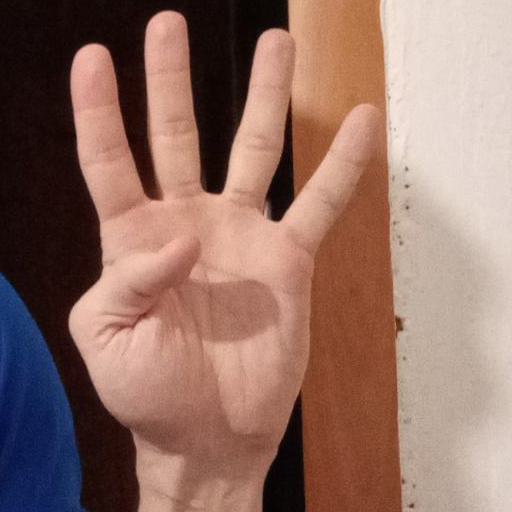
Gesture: four